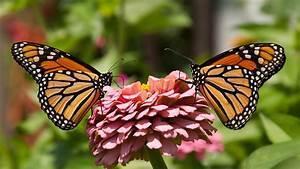
butterfly